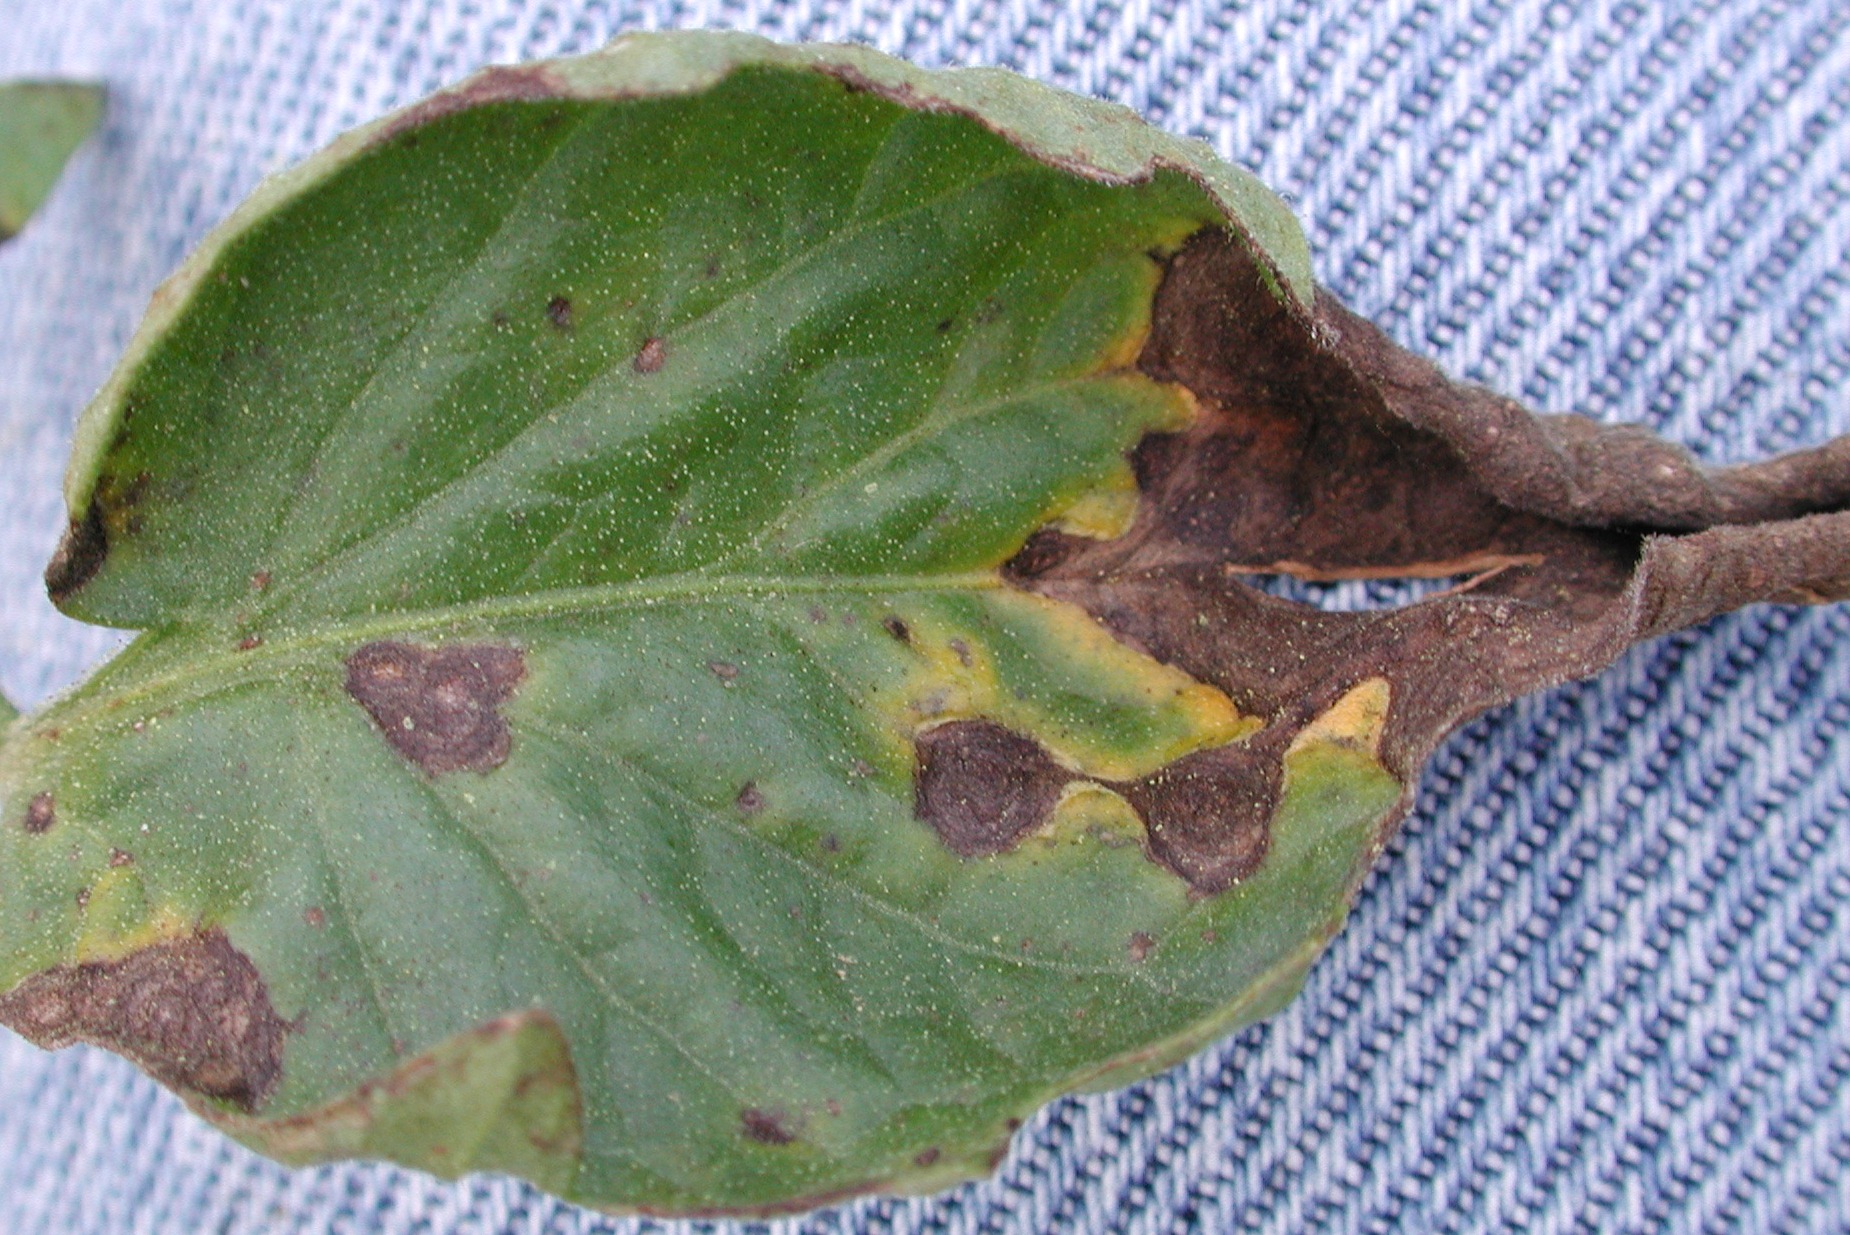
Plant: Tomato
Disease: tomato early blight